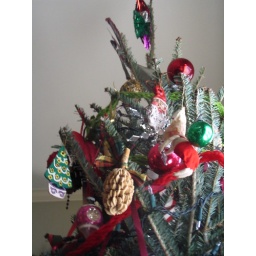
cute and lots and lots over chic, My tree looking up